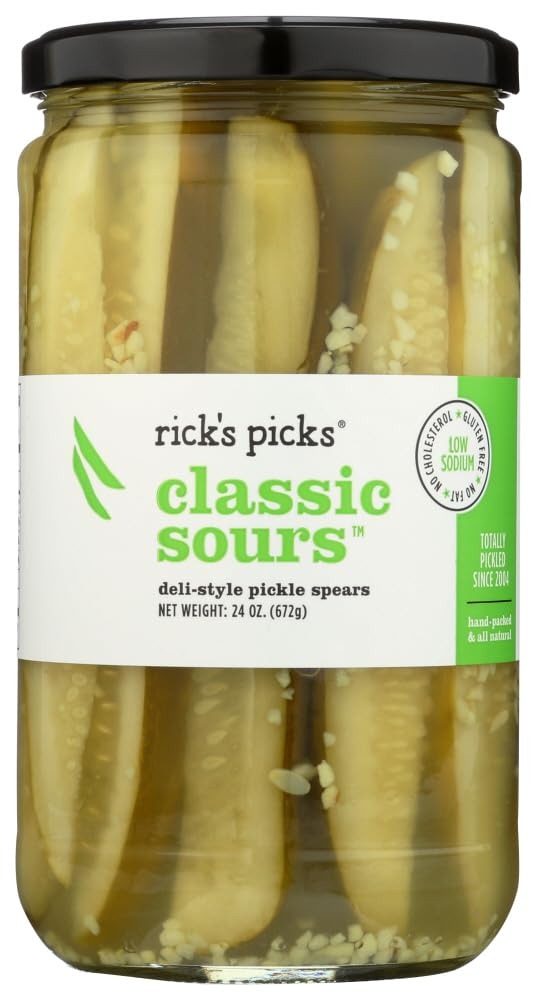
Item Name: Pickles Classic Sour 24 OZ (Pack of 6) - Pack Of 6
Value: 144.0
Unit: Fl Oz

Price: 35.71